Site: brandenburg
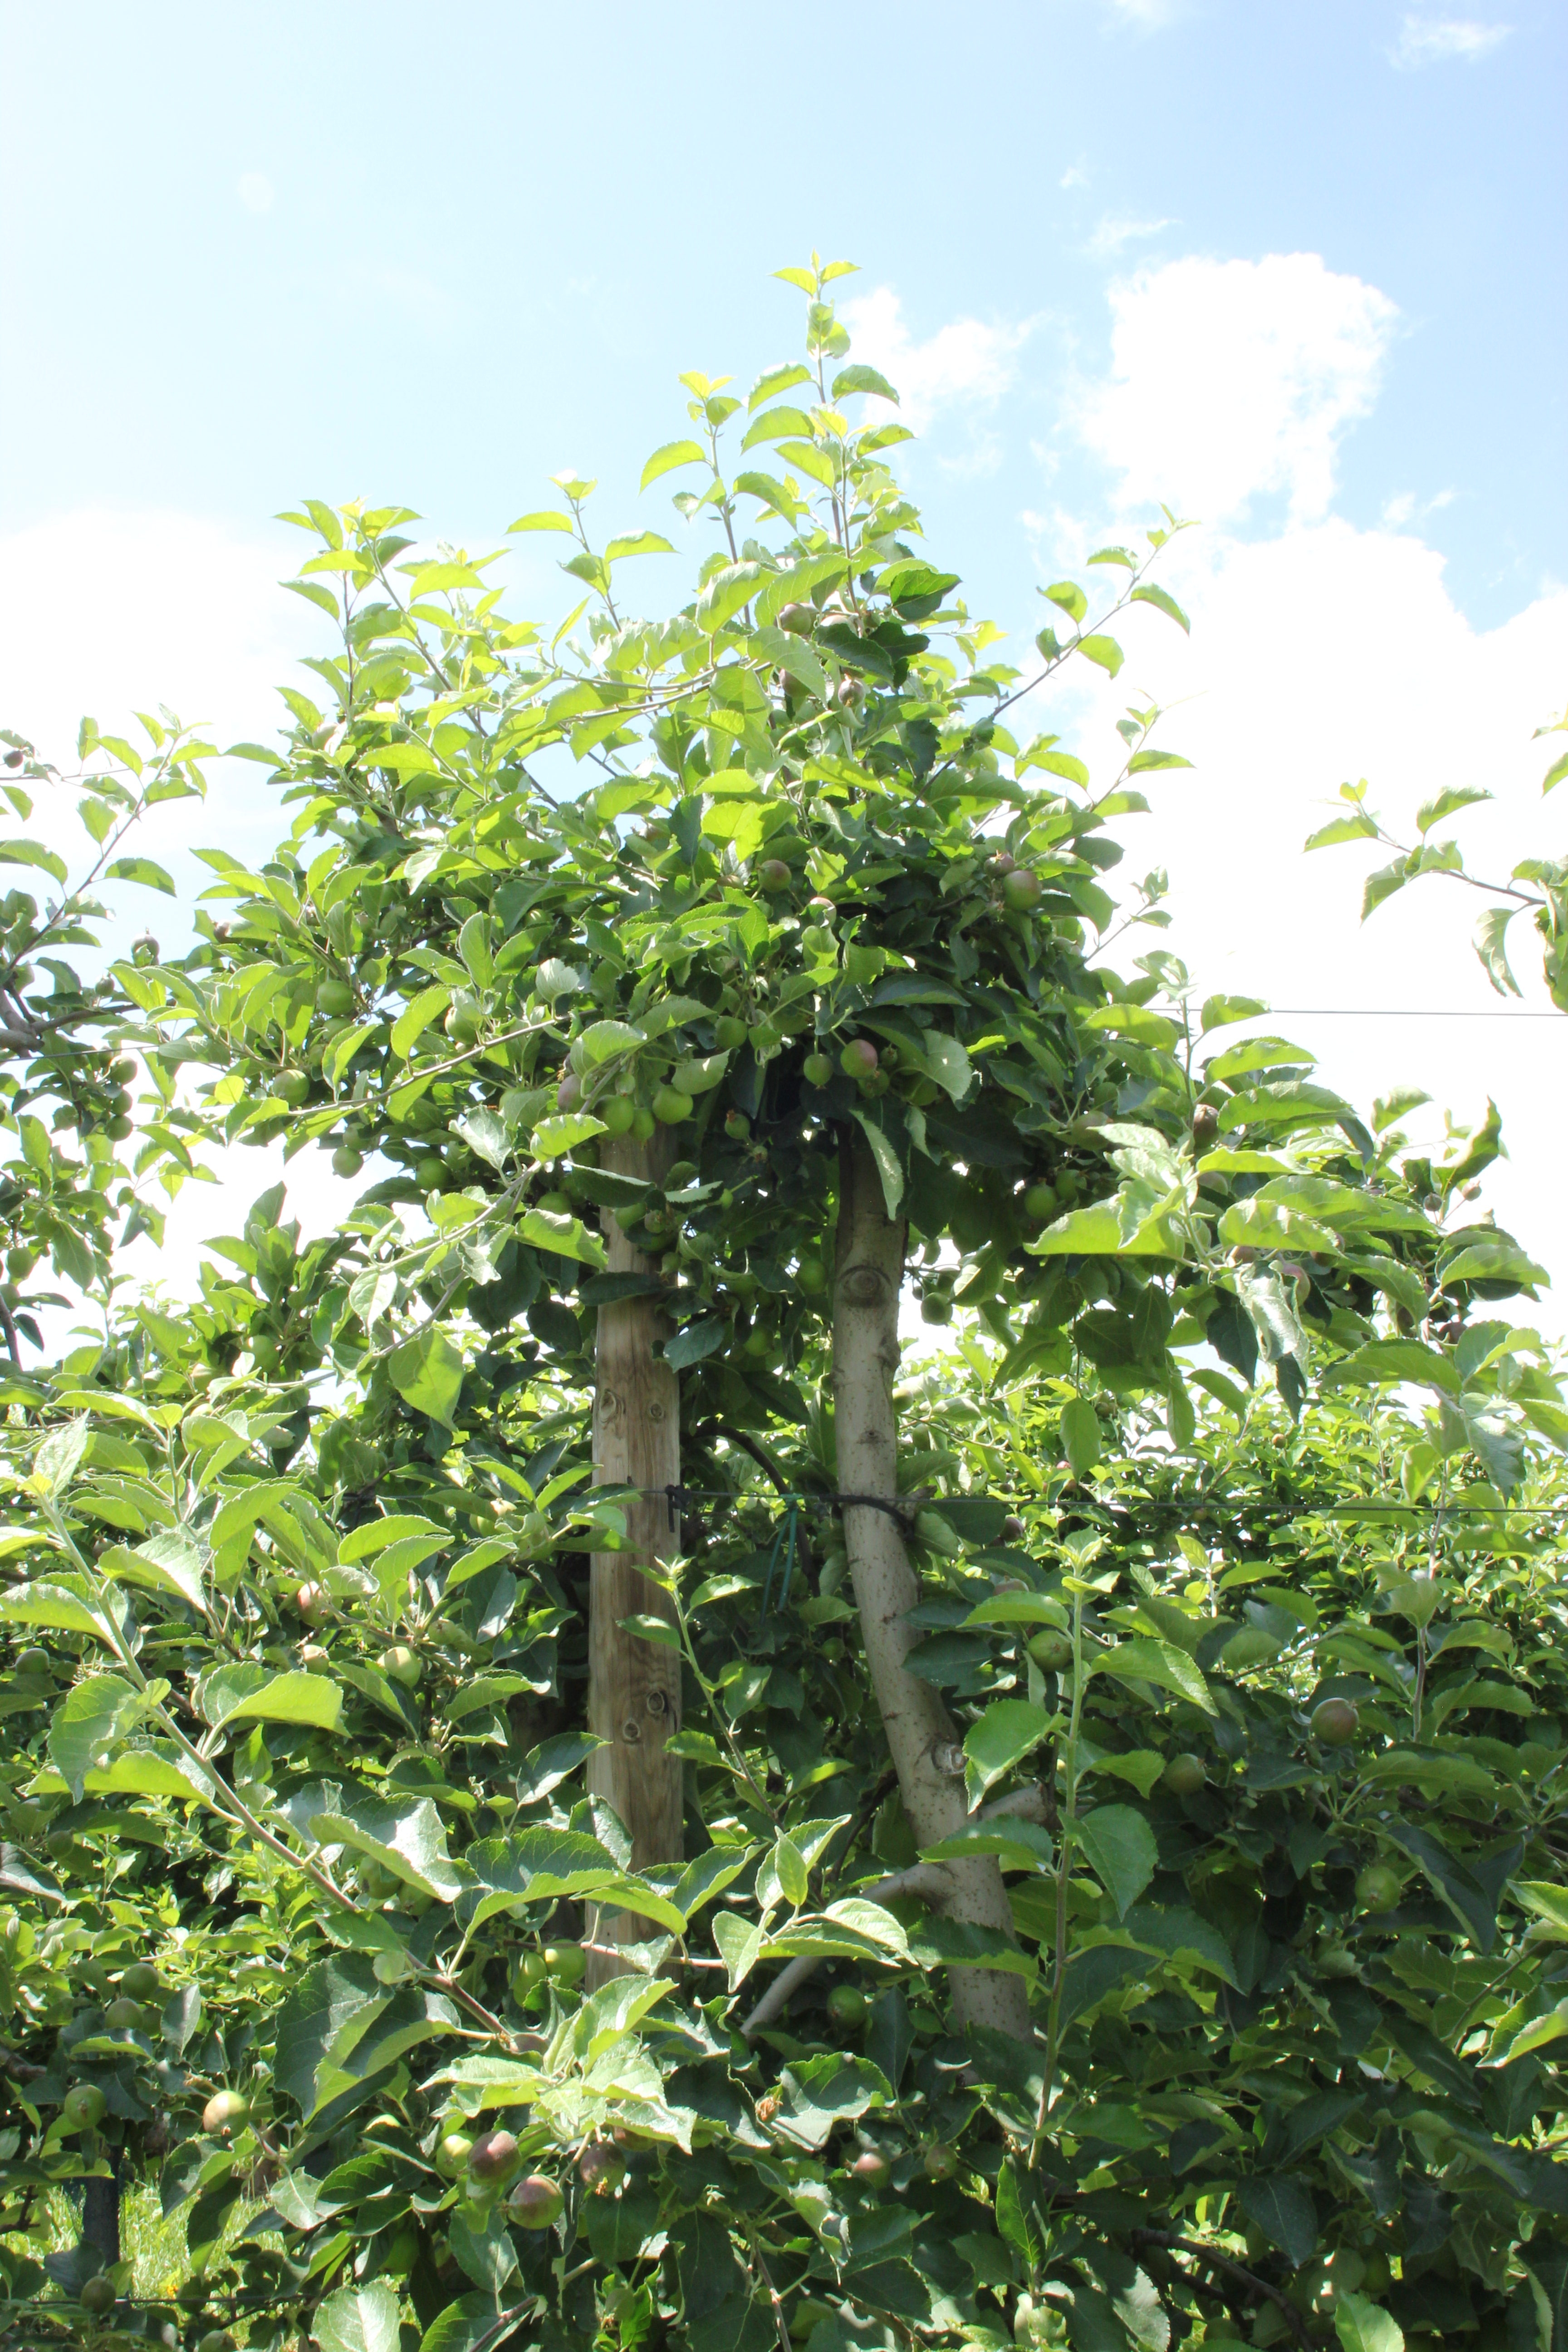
Growth stage (BBCH 73): Development of fruit